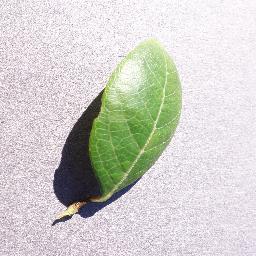
Label: Blueberry___healthy